University College Boathouse

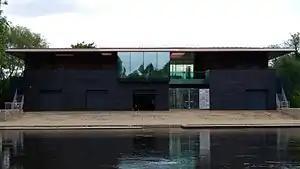
University College Boathouse on the River Thames in Oxford, England.

University College Boathouse is the boathouse of University College Boat Club (UCBC) on the southern bank of the River Thames (locally known as "The Isis") in Oxford, England. It is owned by University College, Oxford.